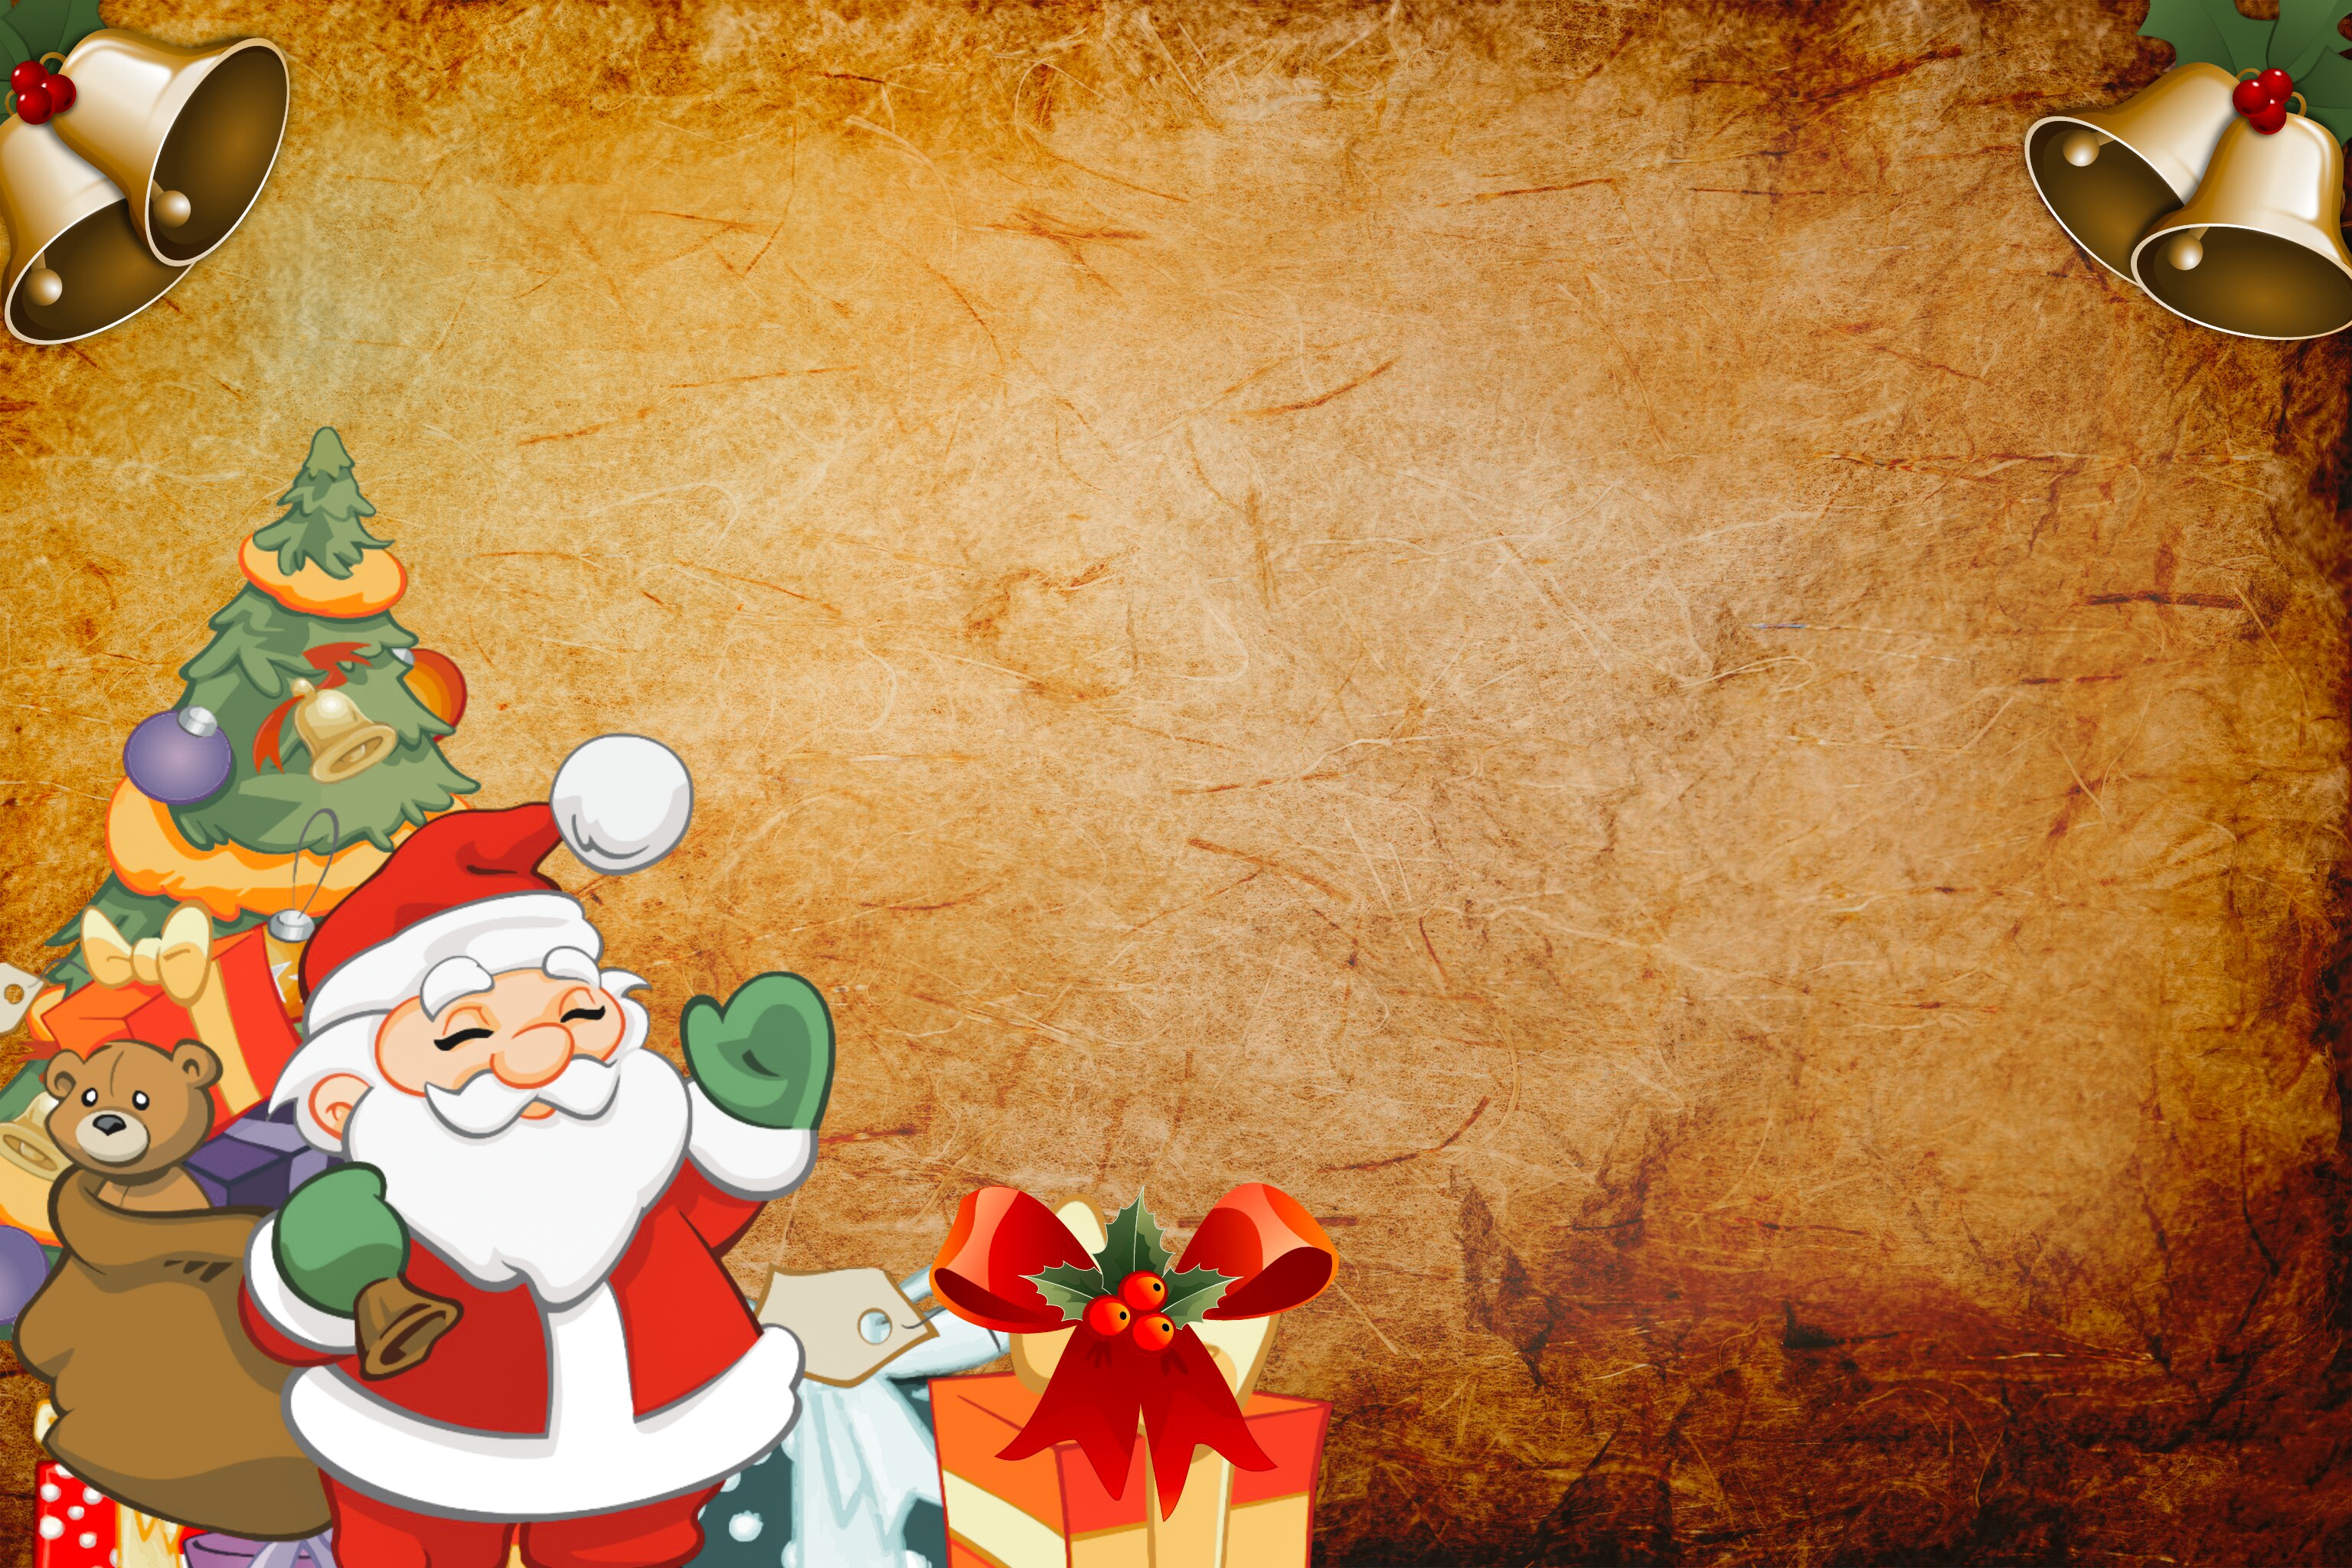
santa, claus, background, tree, year, new, christmas, merry, parchment, card, letter, branches, xmas, old, paper, snowflakes, congratulation, balls, lights, postcard, decoration, character, art, christmas decoration, fictional character, santa claus, illustration, computer wallpaper, holiday, christmas ornament